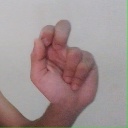
अक्षर: ढ